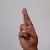
The image shows a hand gesture representing the letter 'R' in Indian Sign Language.